History of Seville

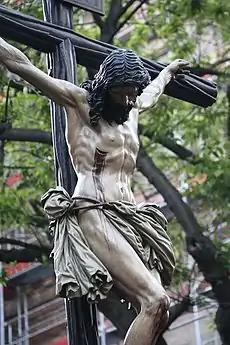
De Mesa's "Cristo de la Buena Muerte" on display during Semana Santa in 2006

Zurbarán (1598–1664) is known for his religious paintings depicting monks, nuns, and martyred saints, and for his still lifes. Zurbarán was called the "Spanish Caravaggio" for his mastery of the realistic use of chiaroscuro. In 1614 his father sent him to Seville to apprentice for three years with Pedro Díaz de Villanueva. "The Apotheosis of St. Thomas Aquinas" is Zurbarán's most highly regarded work; he painted this starkly realistic masterpiece at the height of his career.